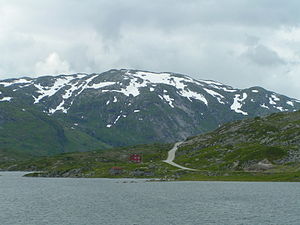
Gaularfjellet
Riksvei 13 over Gaularfjellet med Nystølsvatnet og Nystølen